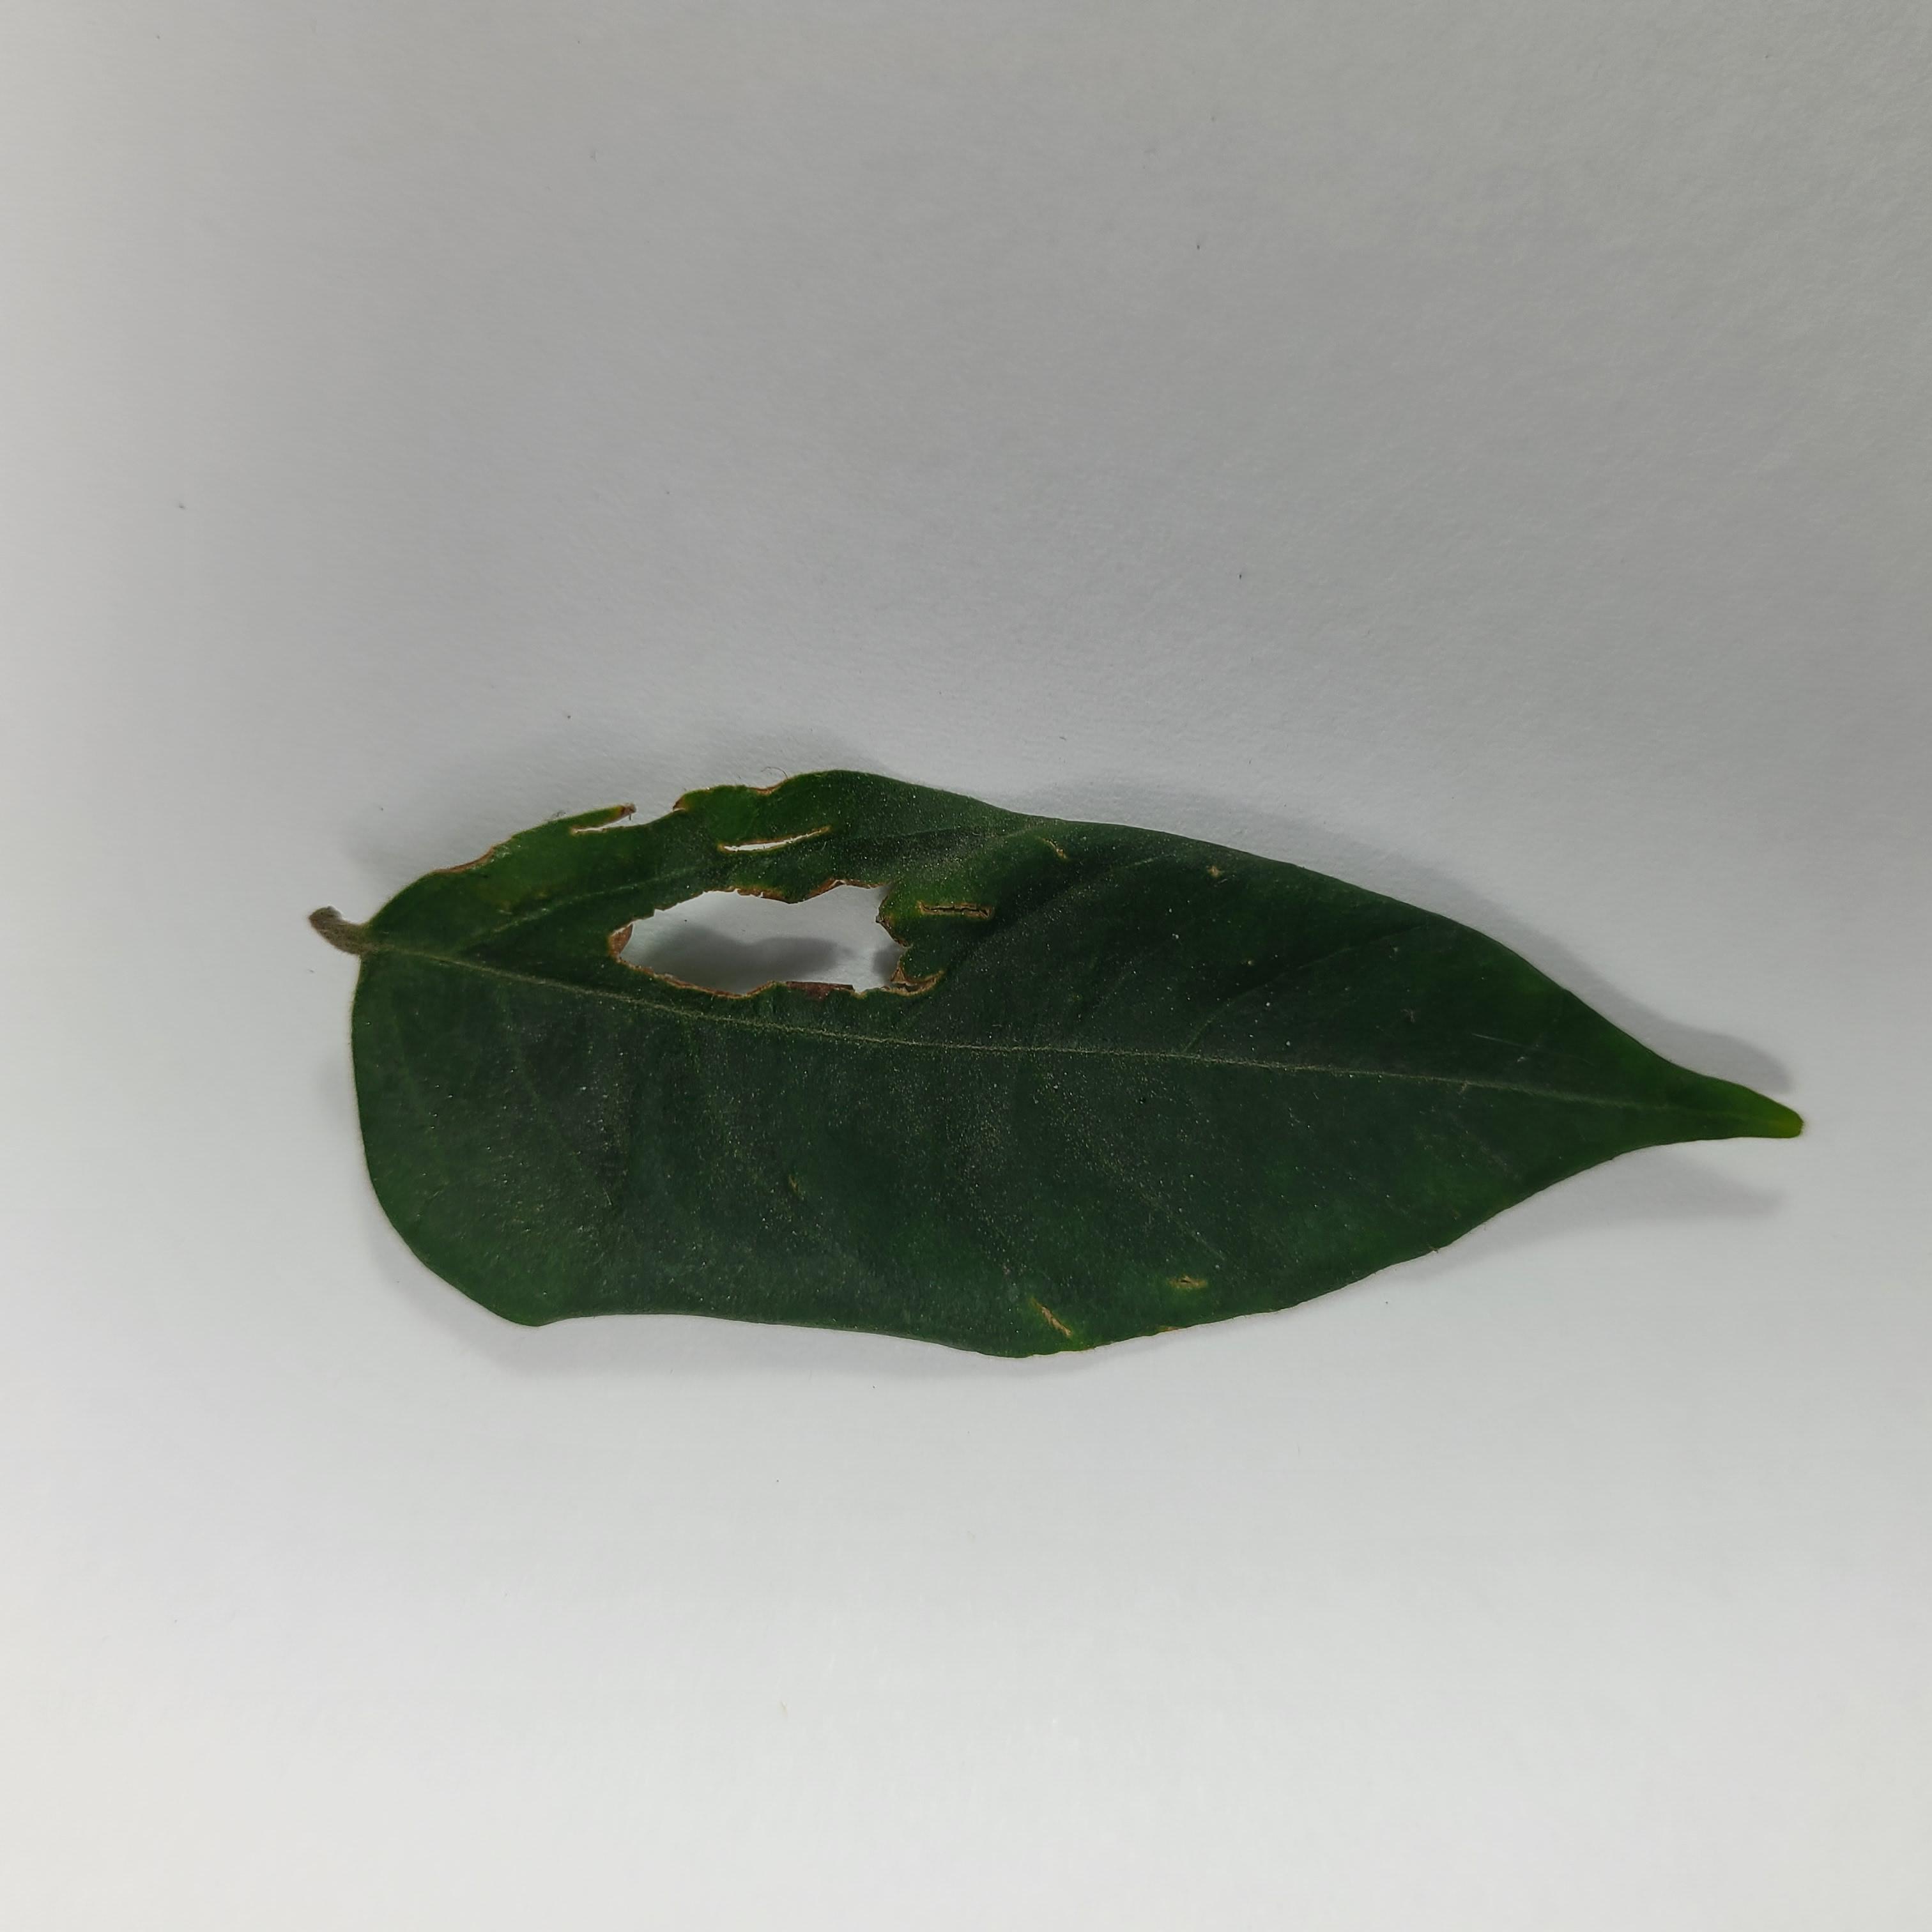
Label: Insect Hole leaves